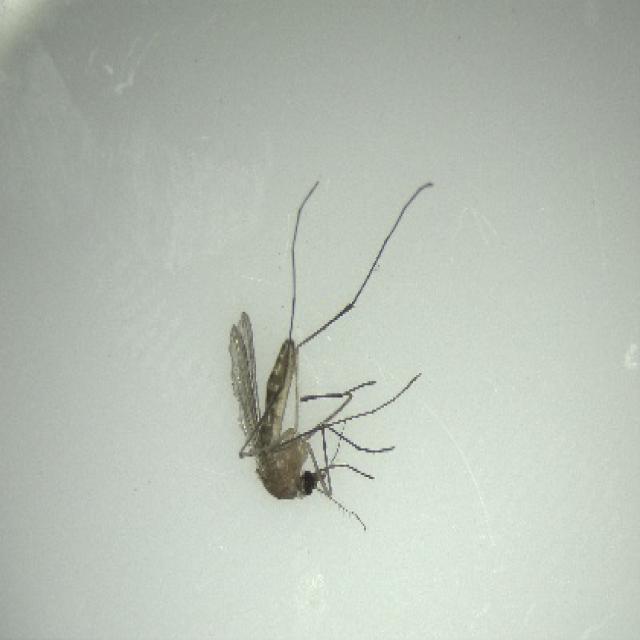
Species: culex_pipiens